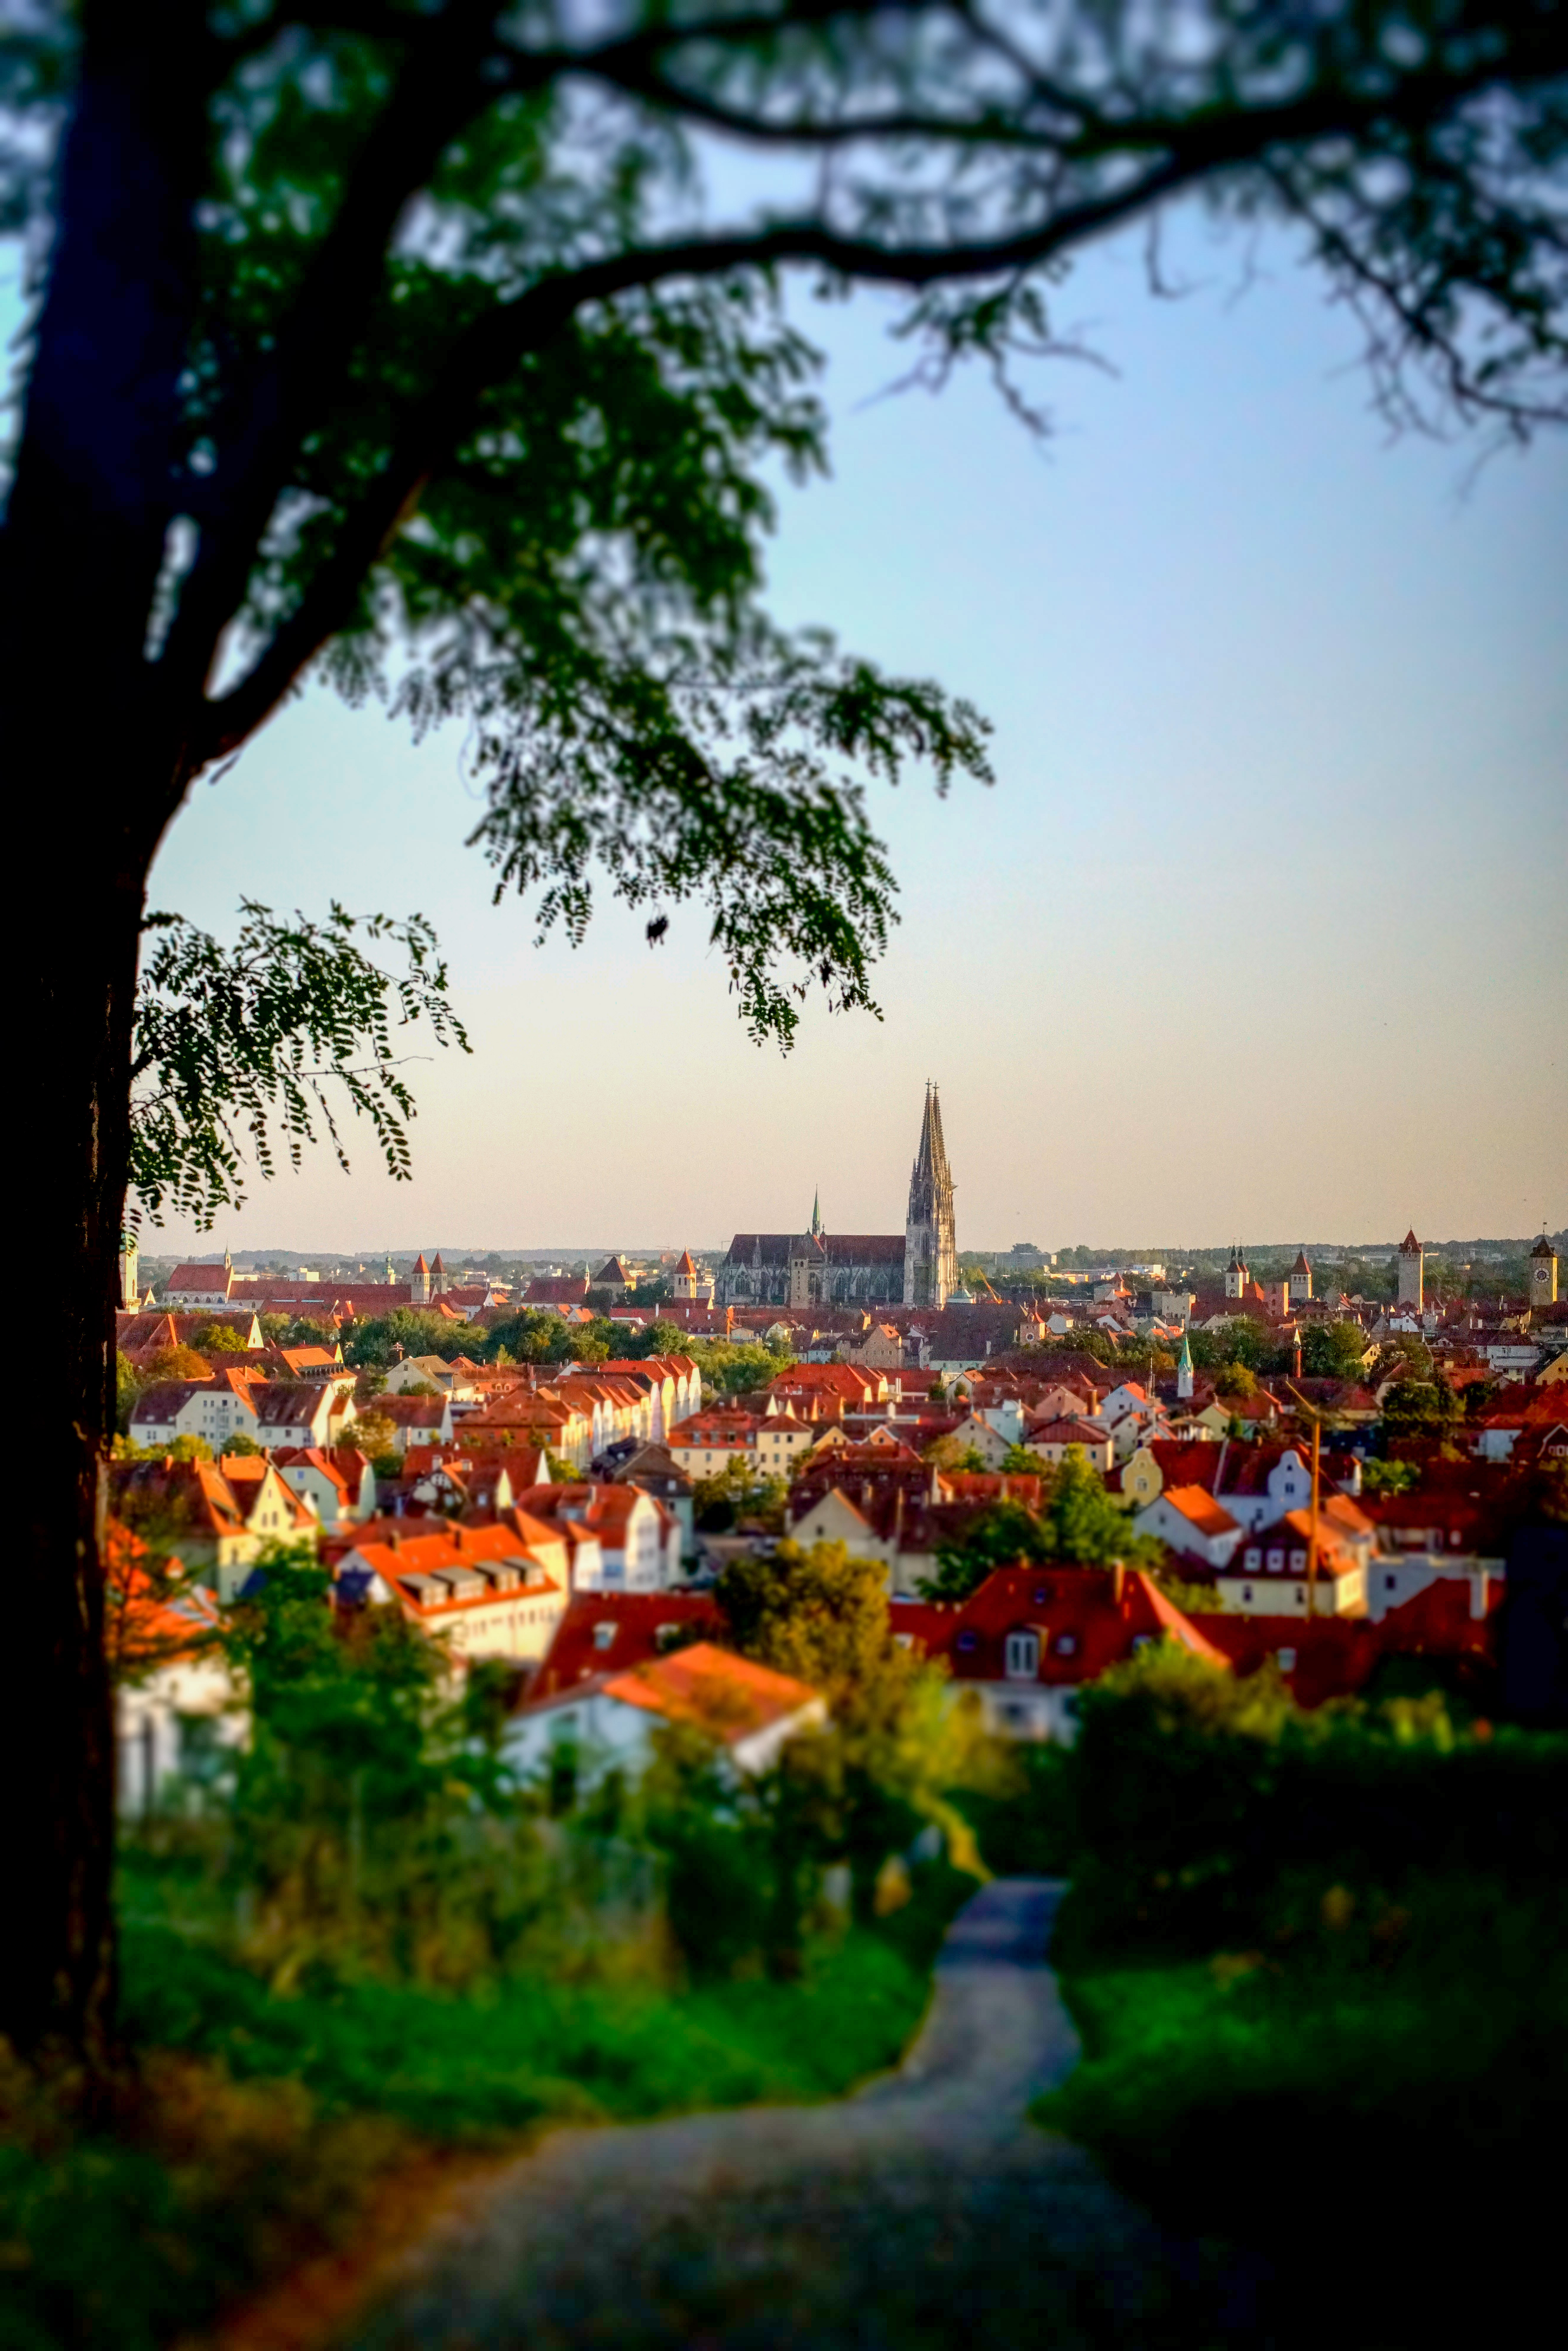
tree, architecture, skyline, vintage, flower, old, city, urban, cityscape, evening, canon, tourism, world, miniature, art, rehabilitation, stadt, tag, culture, kunst, sony, conservation, heritage, unesco, upper, des, kulturerbe, a7rii, preservation, denkmalpflege, regensburg, oberpfalz, cultural, palatinate, stadtsanierung, offenen, denkmals, echy, human settlement